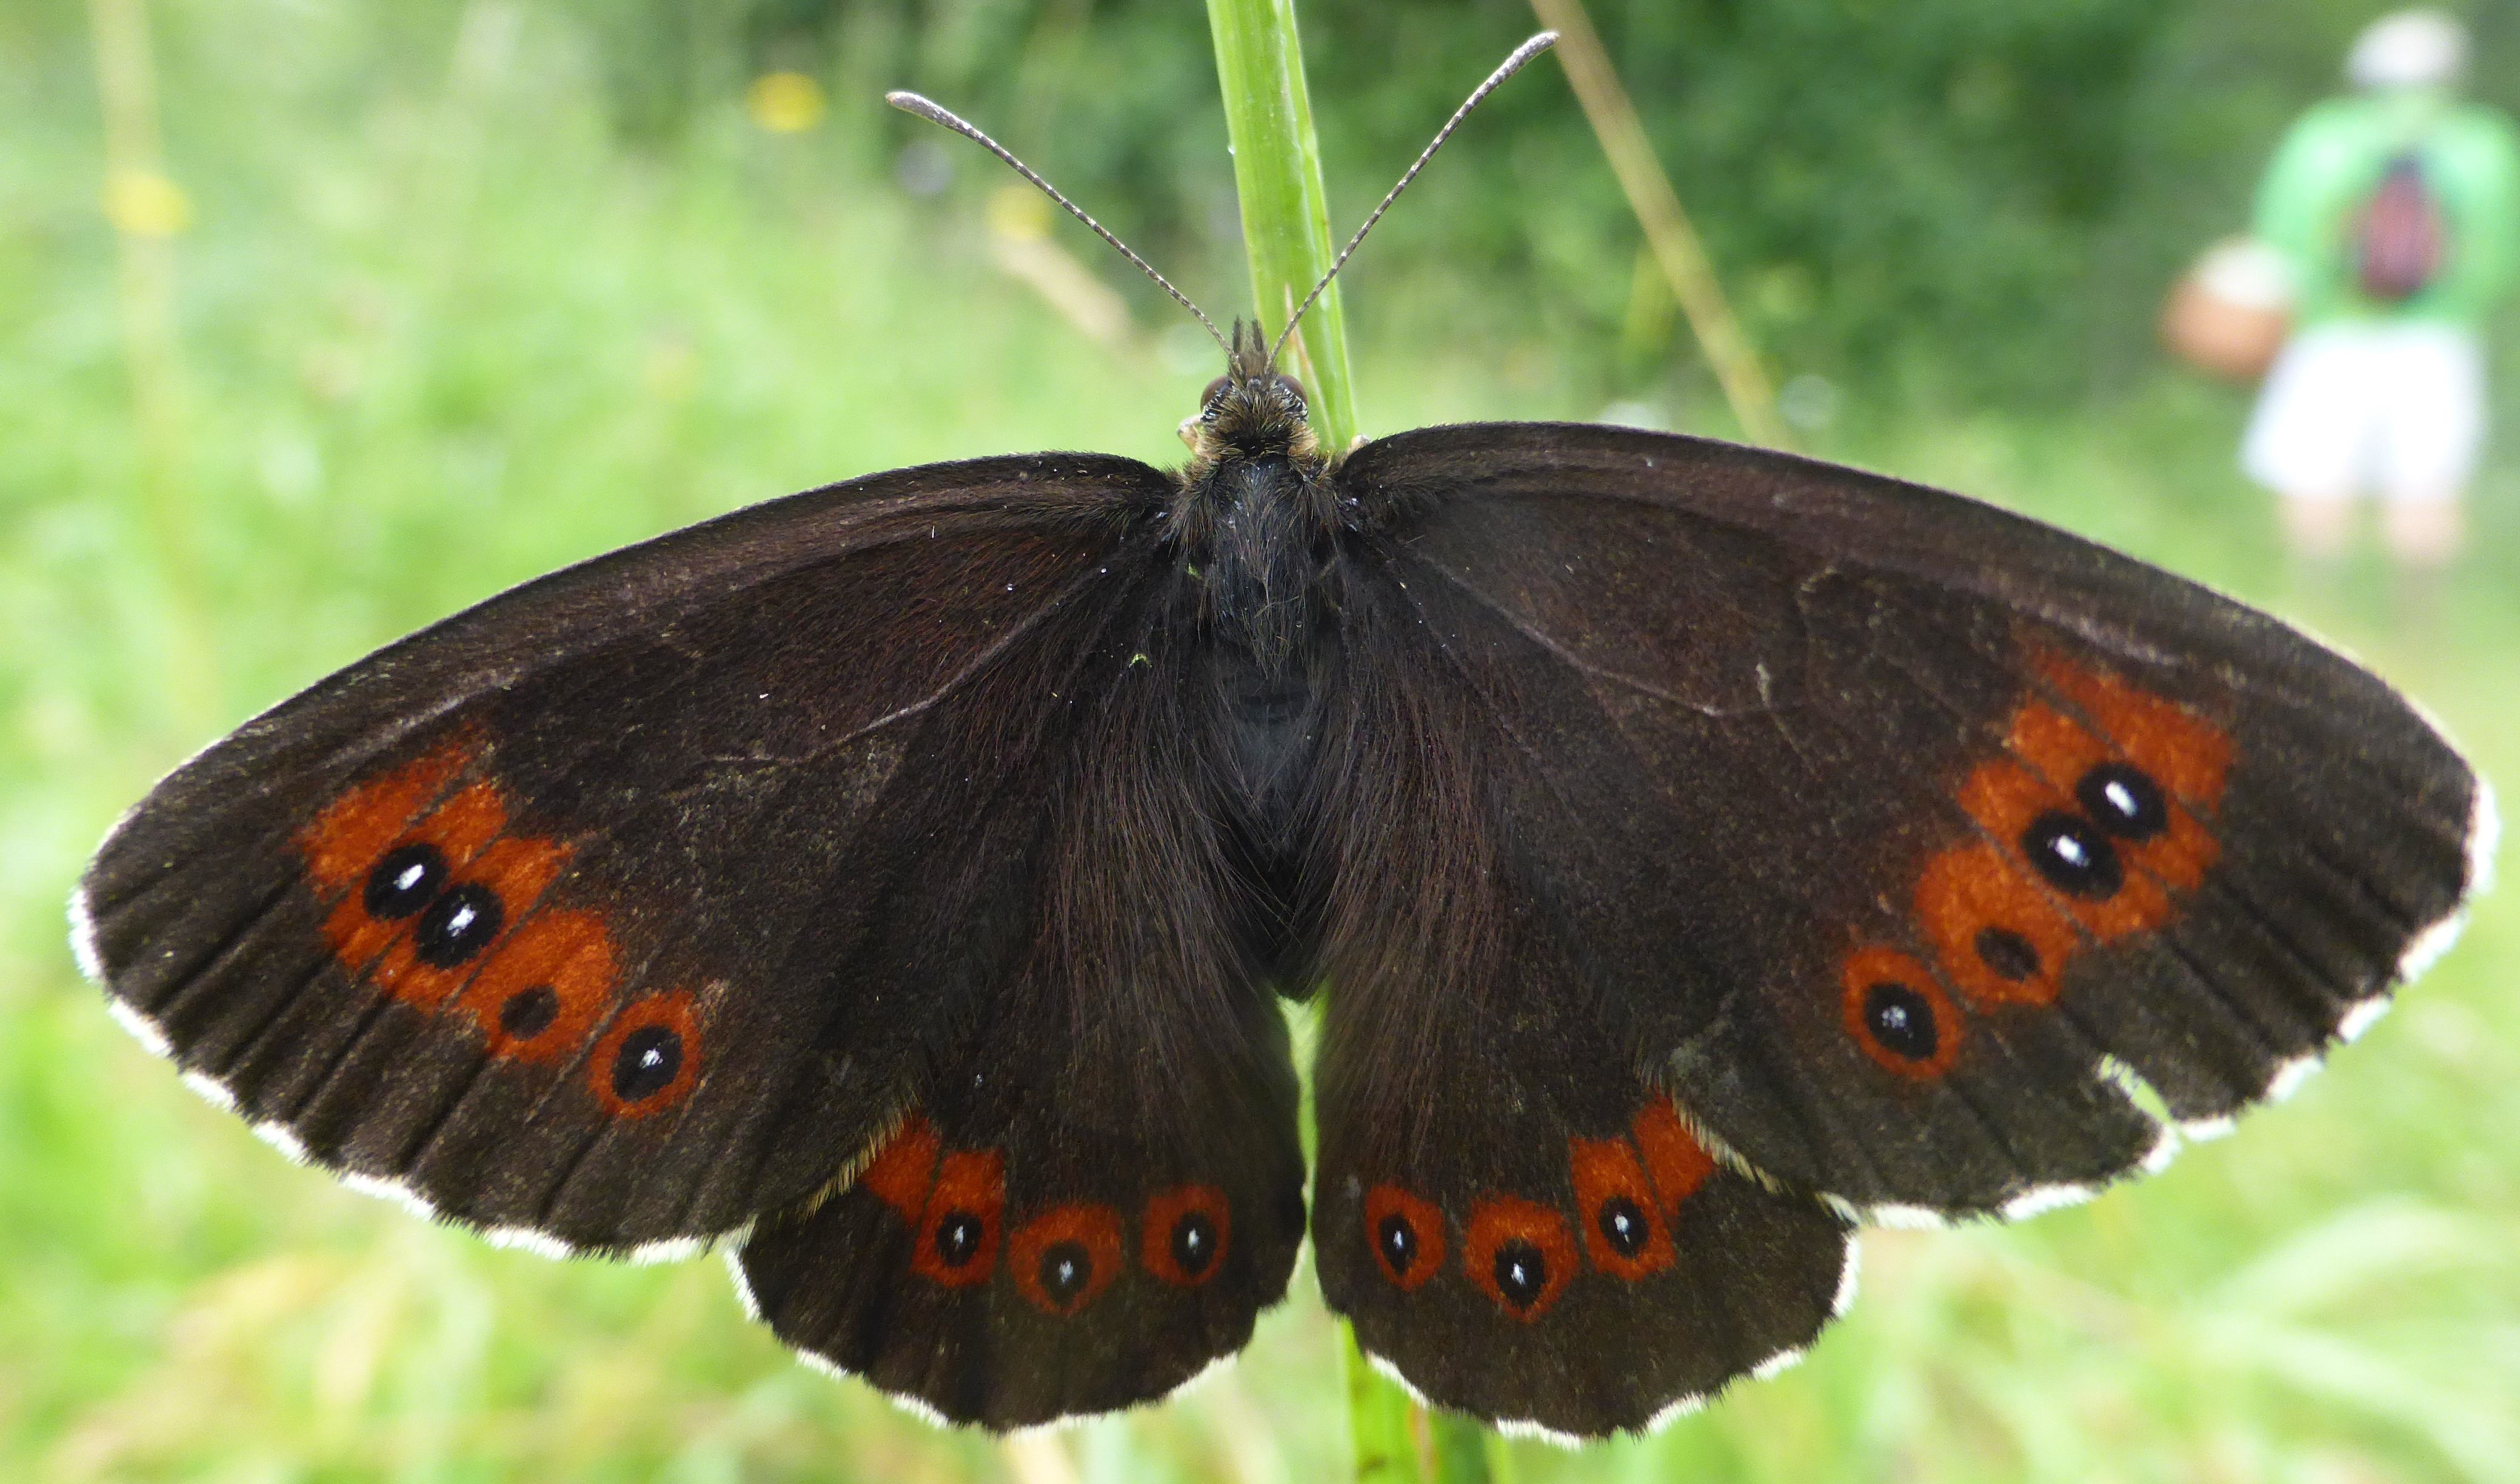
nature, wing, flower, insect, butterfly, fauna, invertebrate, close up, pieridae, macro photography, arthropod, pollinator, moths and butterflies, lycaenid, brush footed butterfly, colias